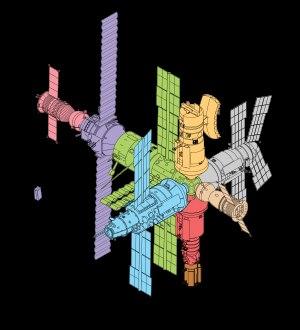
Mir était une station spatiale russe placée en orbite terrestre basse par l'Union soviétique. Mise en orbite le 19 février 1986 et détruite volontairement le 23 mars 2001, elle fut assemblée en orbite entre 1986 et 1996. Mir était la première station spatiale composée de plusieurs modules, possédait une masse supérieure à celle de n'importe quel satellite précédent et détenait le record du plus grand satellite artificiel en orbite autour de la Terre jusqu'à sa désorbitation le 21 mars 2001. Mir a servi de laboratoire de recherche en micropesanteur. Des équipages y ont mené des expériences en biologie, biologie humaine, physique, astronomie, météorologie et sur les systèmes spatiaux afin de développer les technologies nécessaires à l'occupation permanente de l'espace.